Wei Meng

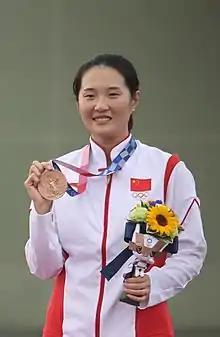
Wei Meng wins bronze in skeet at 2020 Summer Olympic Games

Wei Meng (Simplified Chinese: ; born 14 June 1989) is a Chinese sports shooter from Laizhou. She competed in the women's skeet event at the 2016 Summer Olympics and the 2020 Summer Olympics, equalling her own world record in qualifying and getting a bronze medal in the final.